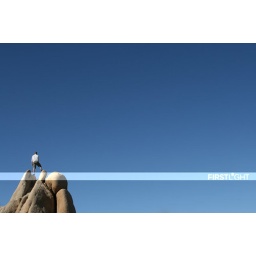
Hiker standing on boulder against blue sky